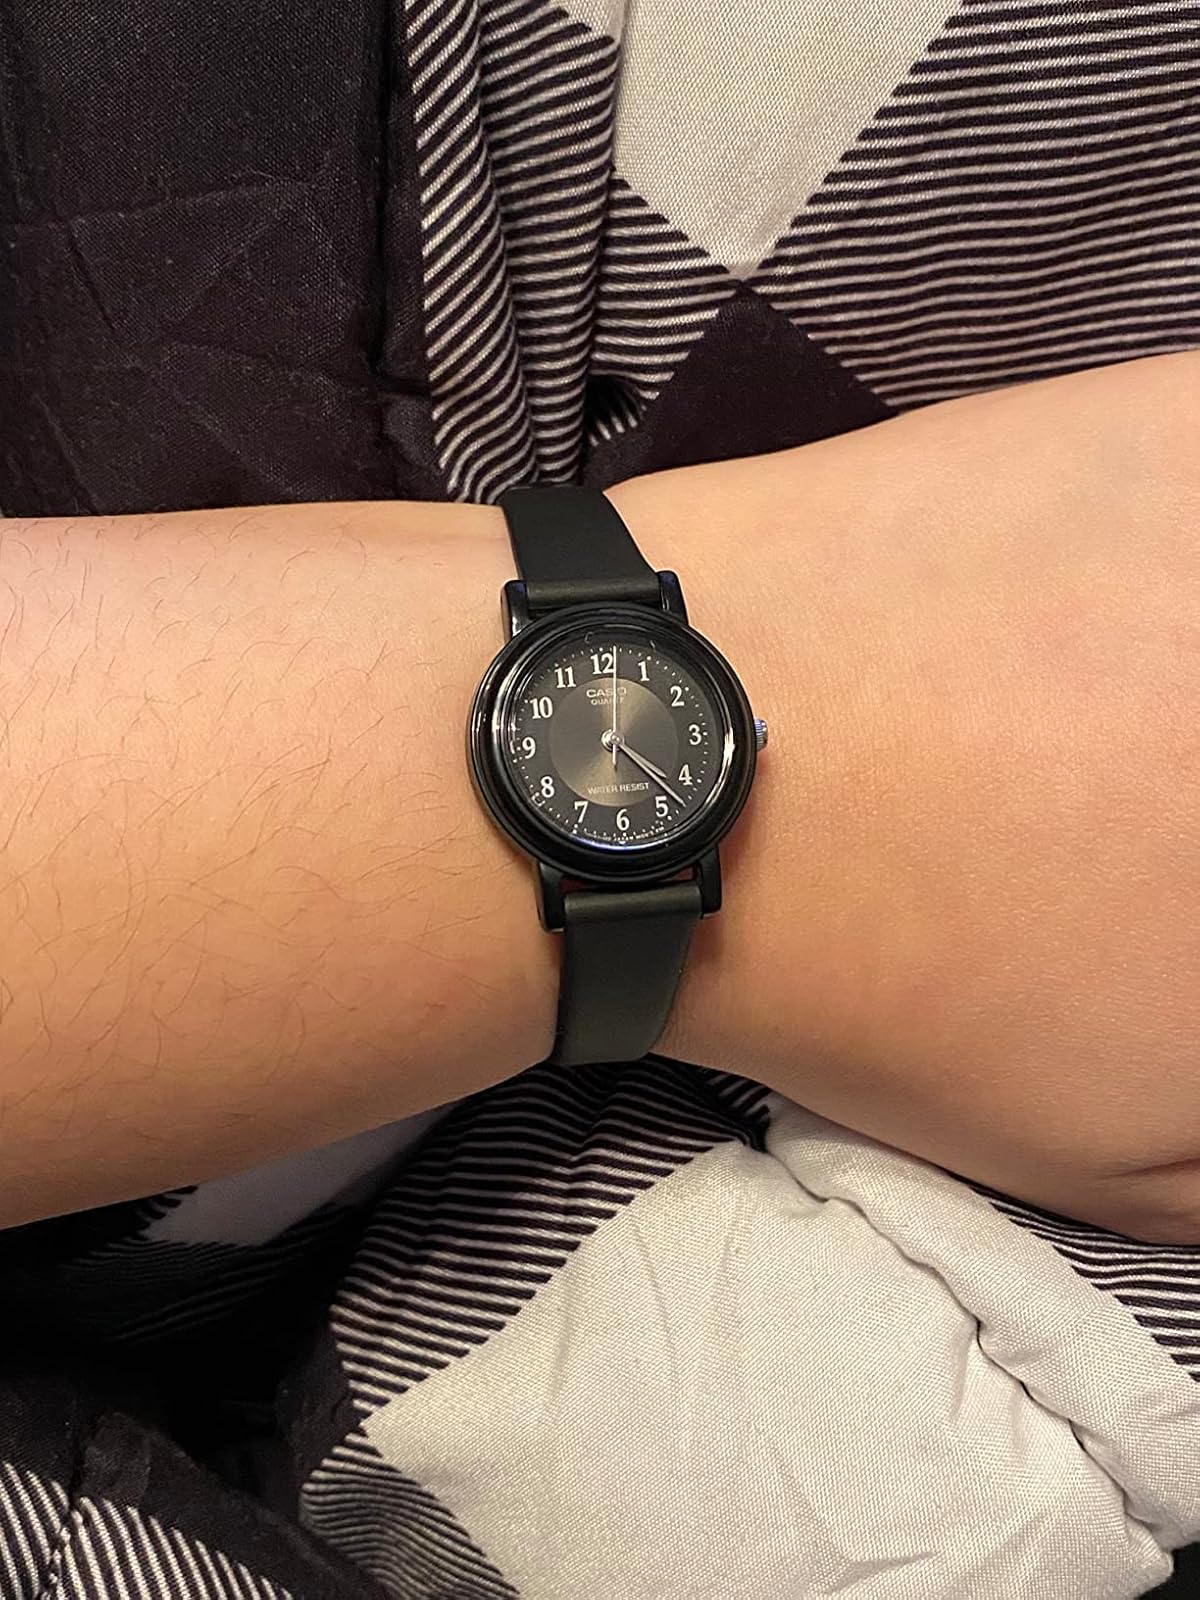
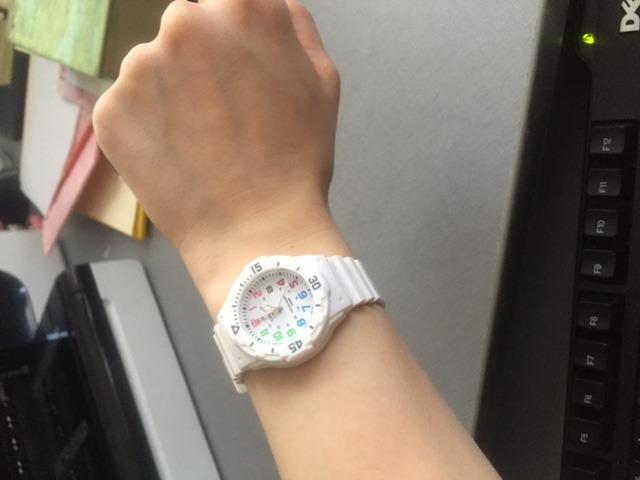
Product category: accessories_watch
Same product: no